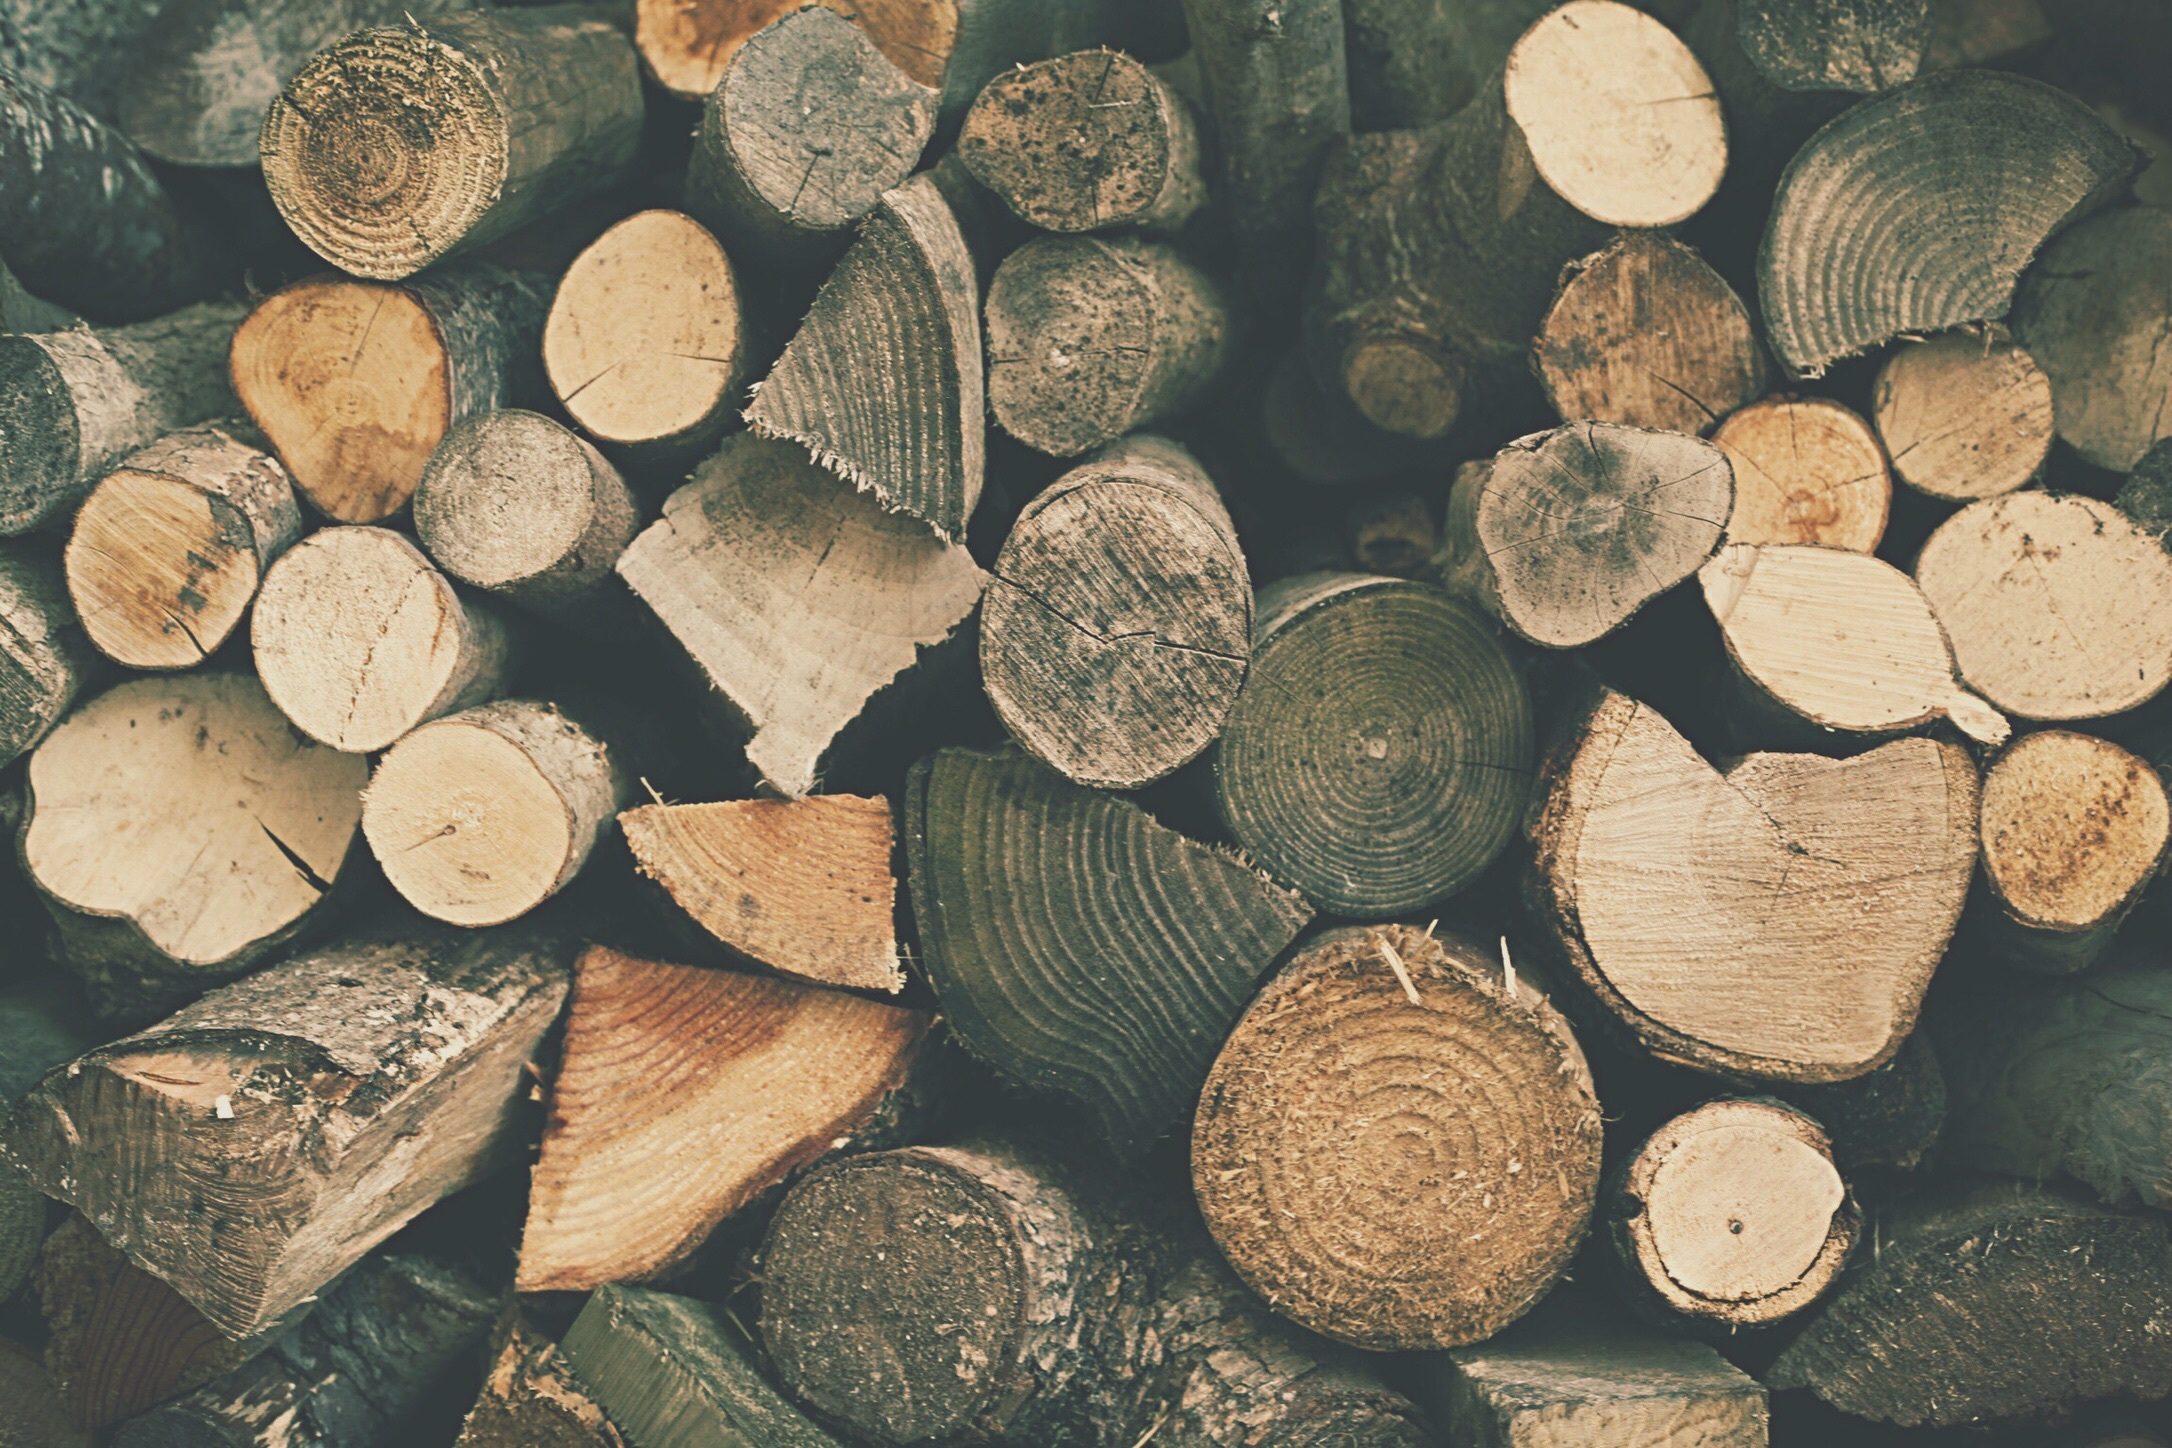
tree, wood, texture, leaf, trunk, log, money, wood pile, circle, close up, shape